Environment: real
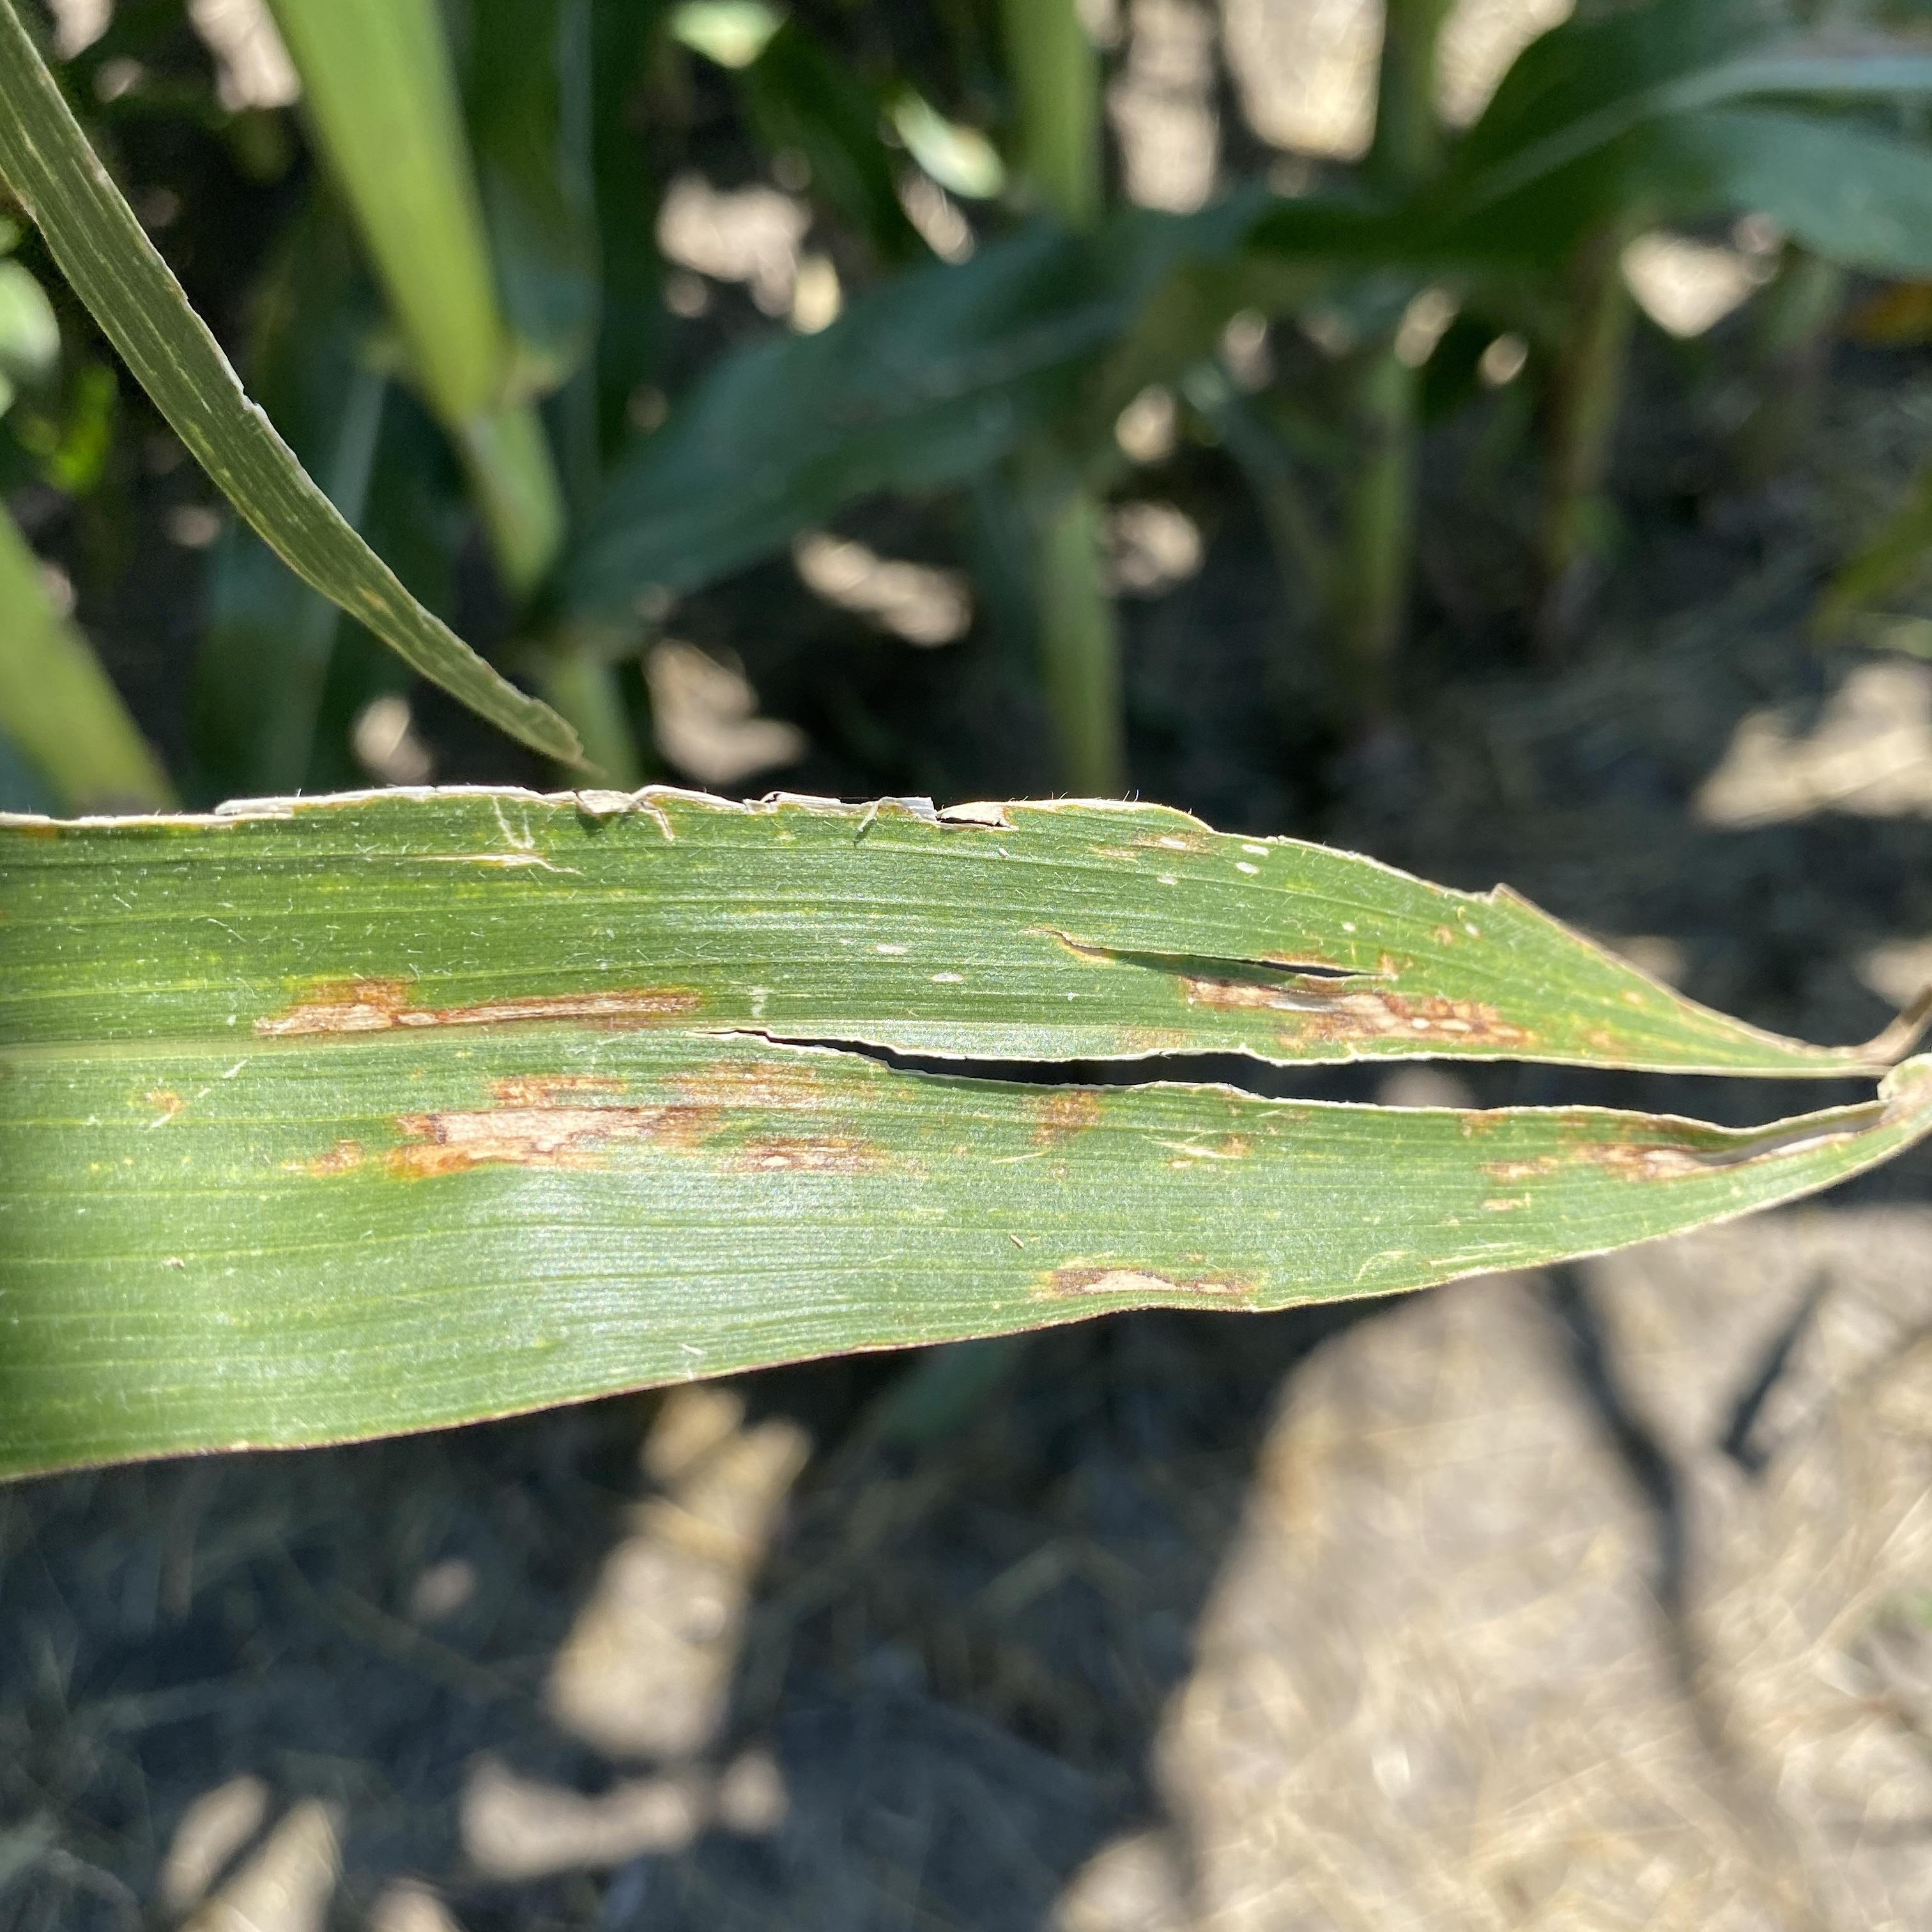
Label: gray_leaf_spot